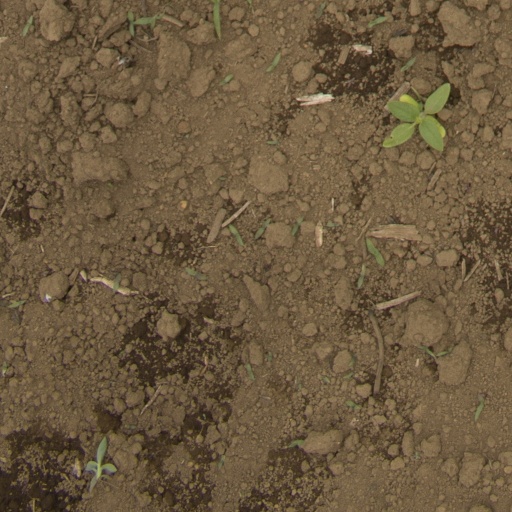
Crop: Jerusalem artichoke